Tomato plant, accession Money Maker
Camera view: tilt-top (135 deg); turntable rotation: 90 degrees
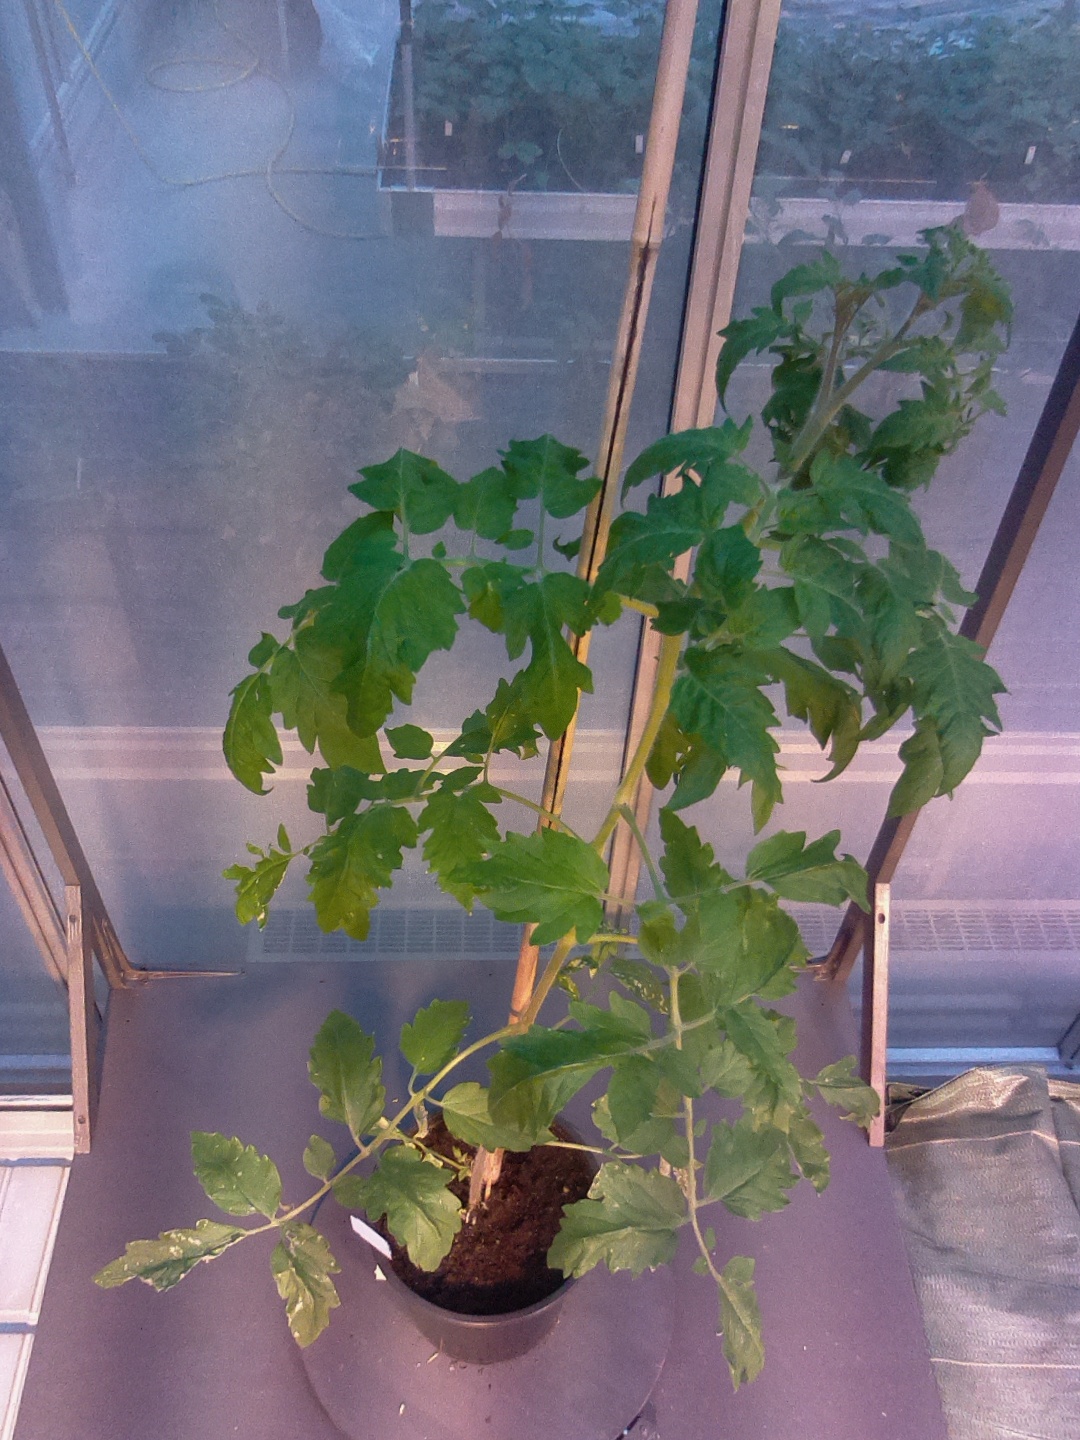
BBCH growth stage 17: 14 of true leaves visible